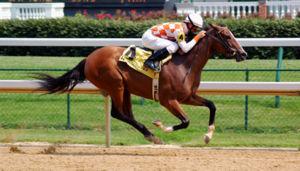
Course de chevaux à Churchill Downs, à Louisville, dans le Kentucky (États-Unis).